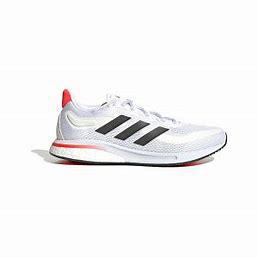
Brand: Adidas
Model: Supernova Lauf